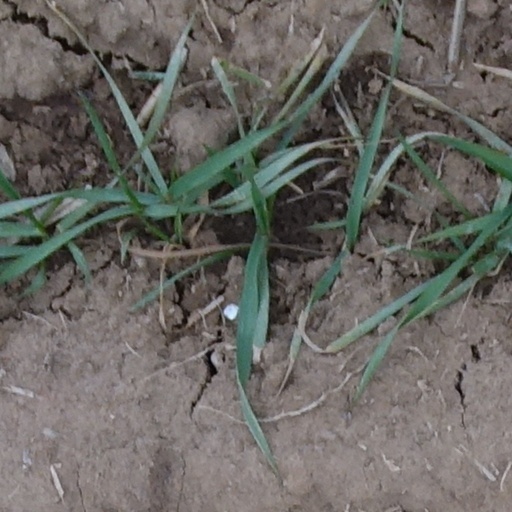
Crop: wheat